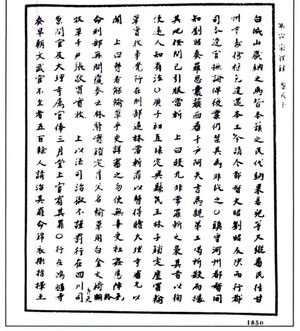
Le Ming shilu est un texte historique chinois qui contient les annales impériales des empereurs Ming.